Parrot

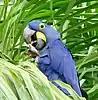
Hyacinth macaw cracking a palm nut

The earliest records of modern parrots date to around 23–20 mya. The fossil record—mainly from Europe—consists of bones clearly recognisable as belonging to anatomically modern parrots. The Southern Hemisphere contains no known parrot-like remains earlier than the Early Miocene around 20 mya.